Municipalities of Portugal

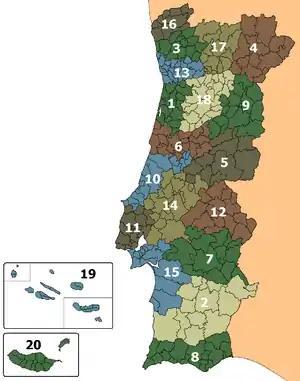
The 18 districts and 2 autonomous regions of Portugal, subdivided into their municipalities.

The biggest municipalities are those located in rural and inland areas where the dominating property type is the latifundia, such as Beja, Évora, or Portalegre in the south, and also in other less populated areas, such as Bragança or Castelo Branco.